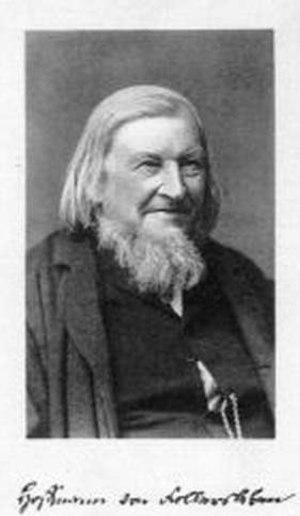
August Heinrich Hoffmann, connu sous le nom de Hoffmann von Fallersleben, est un professeur et écrivain allemand, né le 2 avril 1798 à Fallersleben et décédé le 19 janvier 1874 à Corvey, en province de Westphalie.